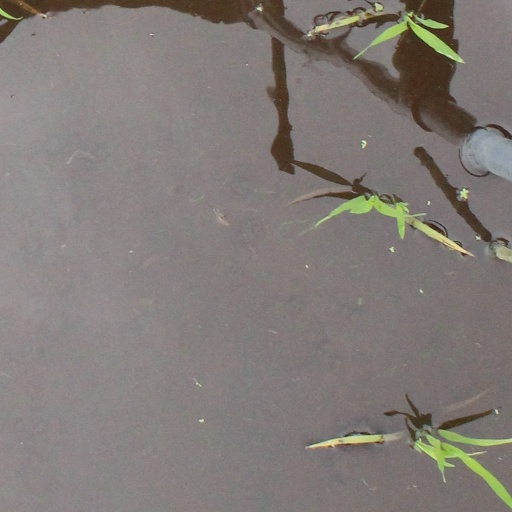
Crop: rice